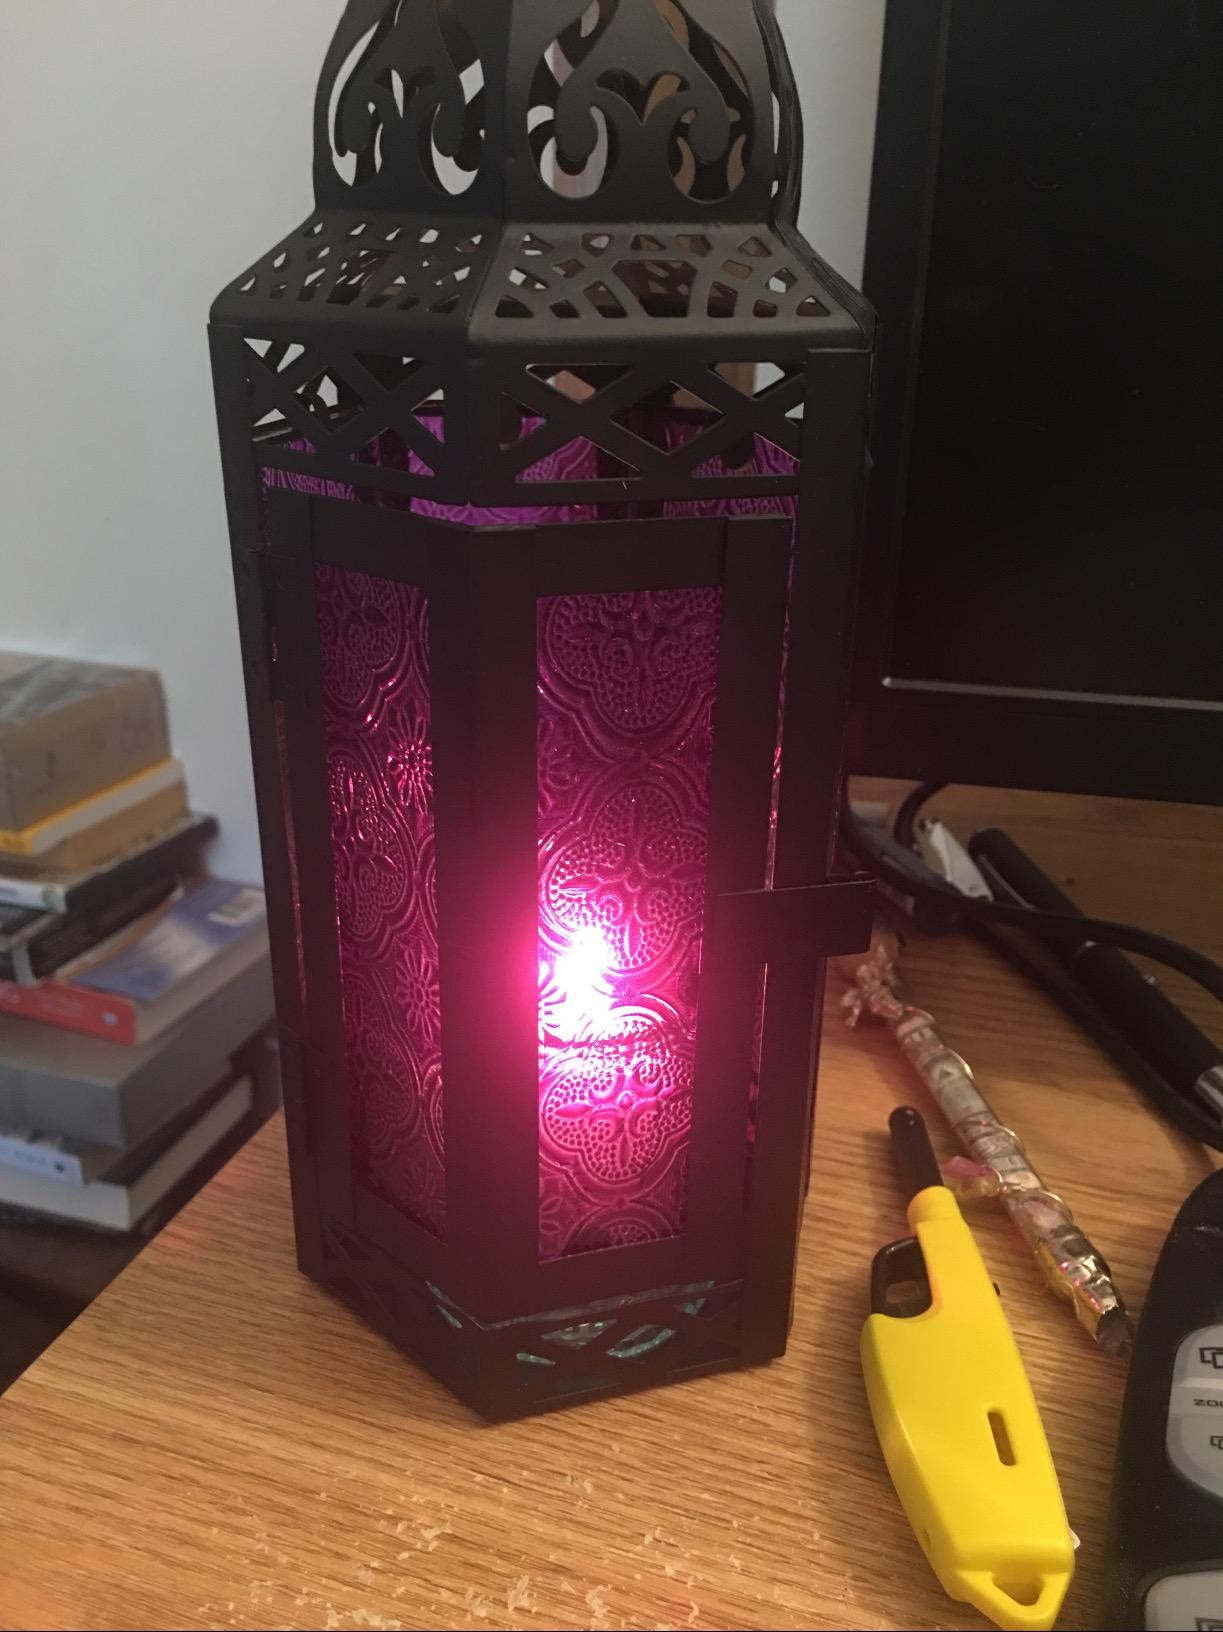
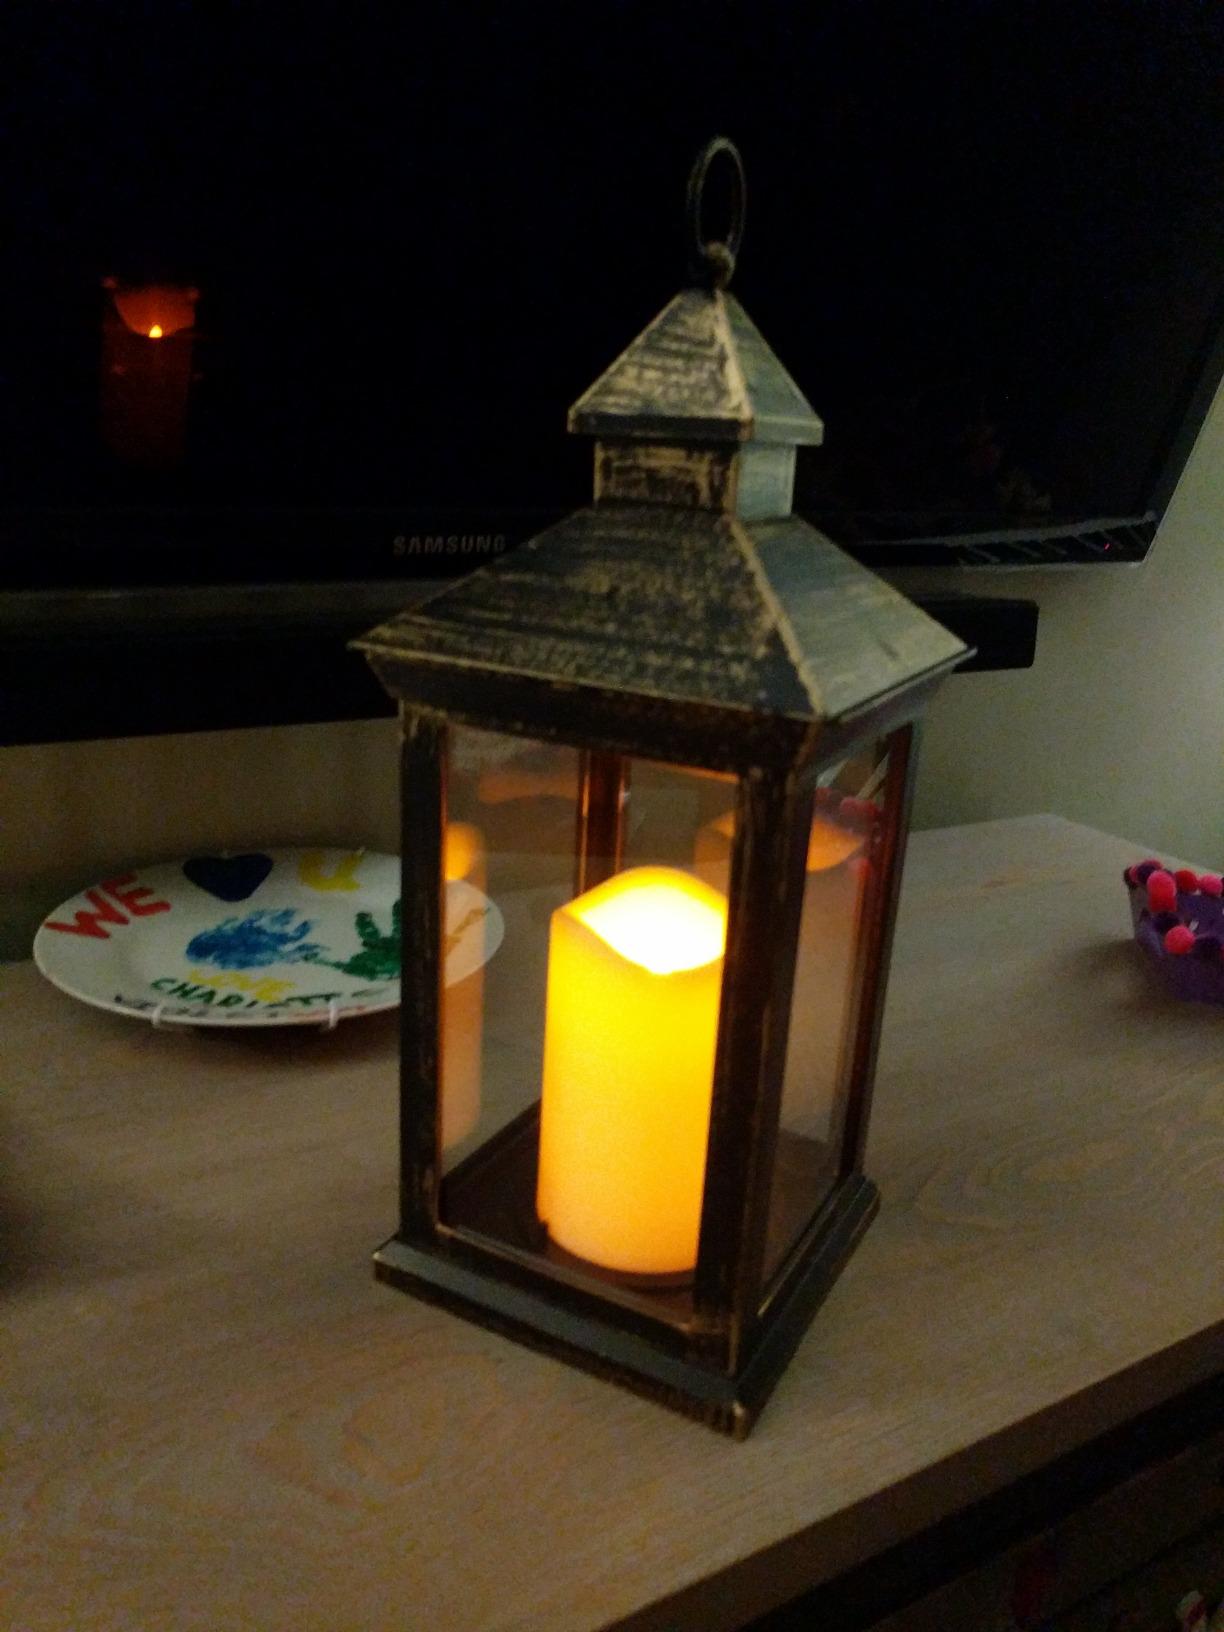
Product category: lantern
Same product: no